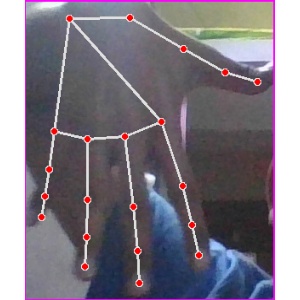
अक्षर: ढ